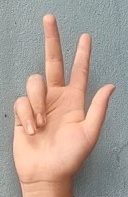
ASL sign: 3